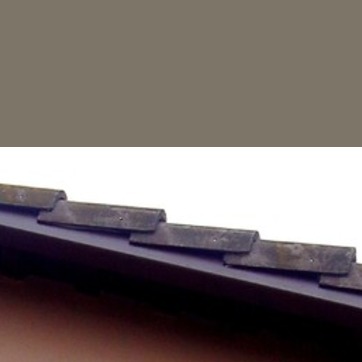
Material: sky